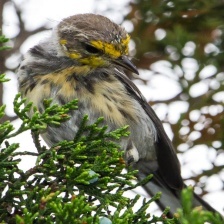
Species: GOLDEN CHEEKED WARBLER
Scientific name: SETOPHAGA CHRYSOPARIA